Tales of My Landlord

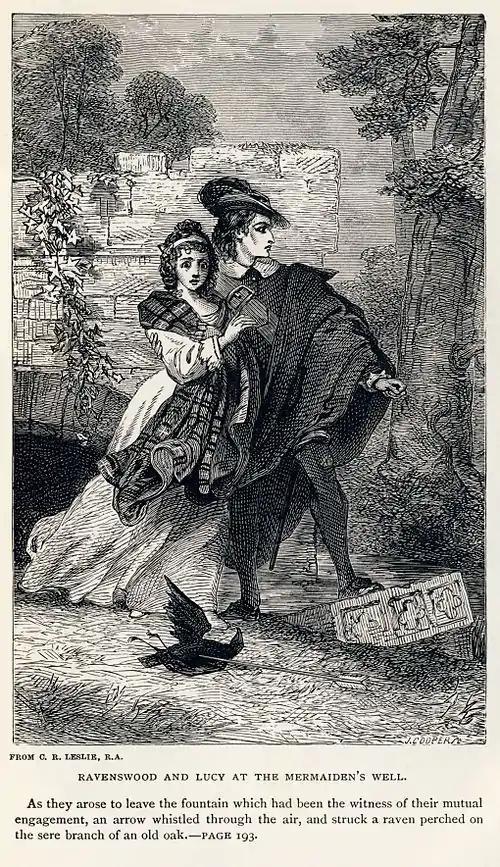
A scene from "The Bride of Lammermoor"

Tales of my Landlord is a series of novels by Sir Walter Scott (1771–1832) that form a subset of the Waverley Novels. They were so called because they were supposed to be tales collected from the (fictional) landlord of the Wallace Inn at Gandercleugh, compiled by a "Peter Pattieson", and edited and sent to the publisher by Jedediah Cleishbotham. This is gone into in great depth in the introduction to "The Black Dwarf".